Port-Gentil

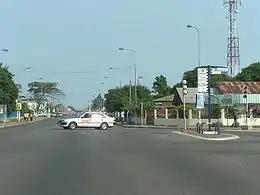
A street in Port-Gentil

The town was named after the French colonial administrator Émile Gentil in 1900. After World War I it became a port for timber, but it grew rapidly only after Elf began oil exploration in the area. It received its first bank branch when Bank of West Africa (BAO) opened a branch there in 1928.